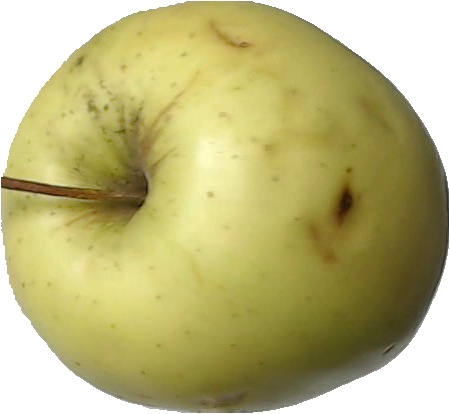
Label: apple_golden_2